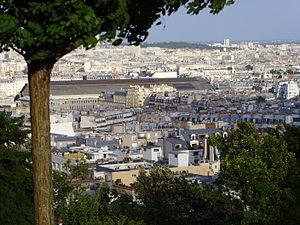
La gare de Paris-Nord, dite aussi gare du Nord, est l'une des six grandes gares terminus de la SNCF à Paris. Elle constitue la tête de ligne parisienne du réseau ferroviaire desservant le Nord de la France, ainsi que les pays limitrophes. Du fait de la proximité de la Belgique, des Pays-Bas, de la Grande-Bretagne et de l'Allemagne, elle a toujours possédé une vocation internationale marquée, avant de voir son trafic régional se développer fortement. Elle a accueilli plus de 292 millions de voyageurs en 2018, en comptant également le trafic du RER B. Elle est souvent considérée comme la première gare européenne, et la troisième mondiale, en termes de fréquentation.